Café Majestic

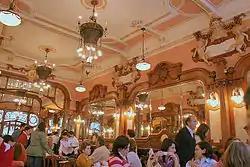
Café interior.

The cafe originally opened in 1922. It was designed to look like a Parisian cafe in the Art Nouveau style by the architect José Pinto de Oliveira. It was originally an exclusive and upmarket cafe that acted as a place for the elitist members of society to meet.